Walmor Chagas

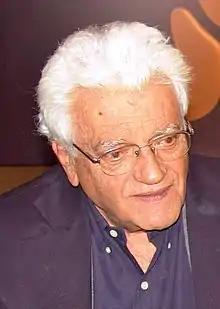
Chagas in 2006

Walmor de Souza Chagas (28 August 1930 – 18 January 2013) was a Brazilian actor, director, and producer. He appeared in more than 50 films and television shows between 1965 and 2012.